Karma Aur Holi

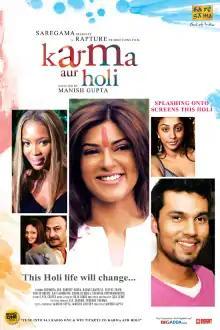
Theatrical release poster

Karma Aur Holi is a 2009 Indian romantic-drama film written and directed by débutant Manish Gupta.